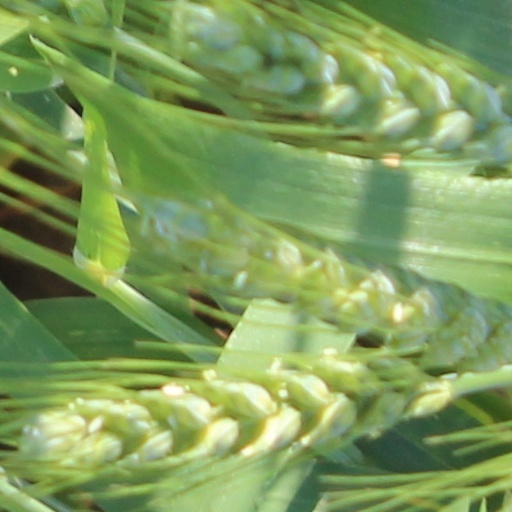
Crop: wheat